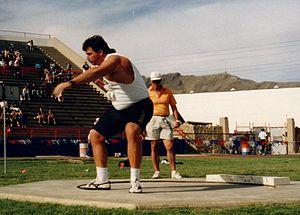
"Eric Randolph ""Randy"" Barnes est un athlète américain spécialiste du lancer du poids. Champion olympique en 1996, il est l'actuel détenteur du record du monde de la discipline avec la marque de 23,12 m, établie en 1990.
Les records du monde du lancer du poids sont actuellement détenus par l'Américain Randy Barnes, auteur de 23,12 m le 20 mai 1990 à Los Angeles, et par la Russe Natalya Lisovskaya, créditée de 22,63 m le 7 juin 1987 à Moscou.